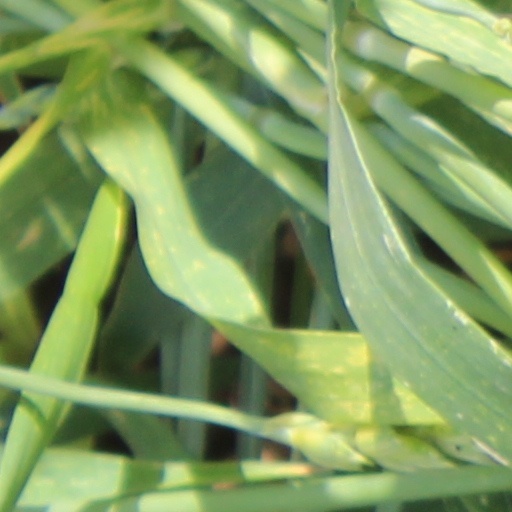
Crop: wheat